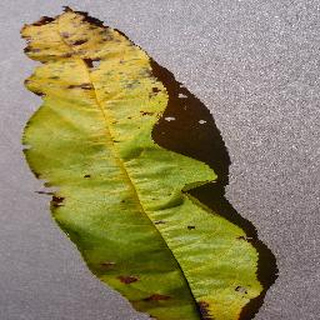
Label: peach_bacterial_spot